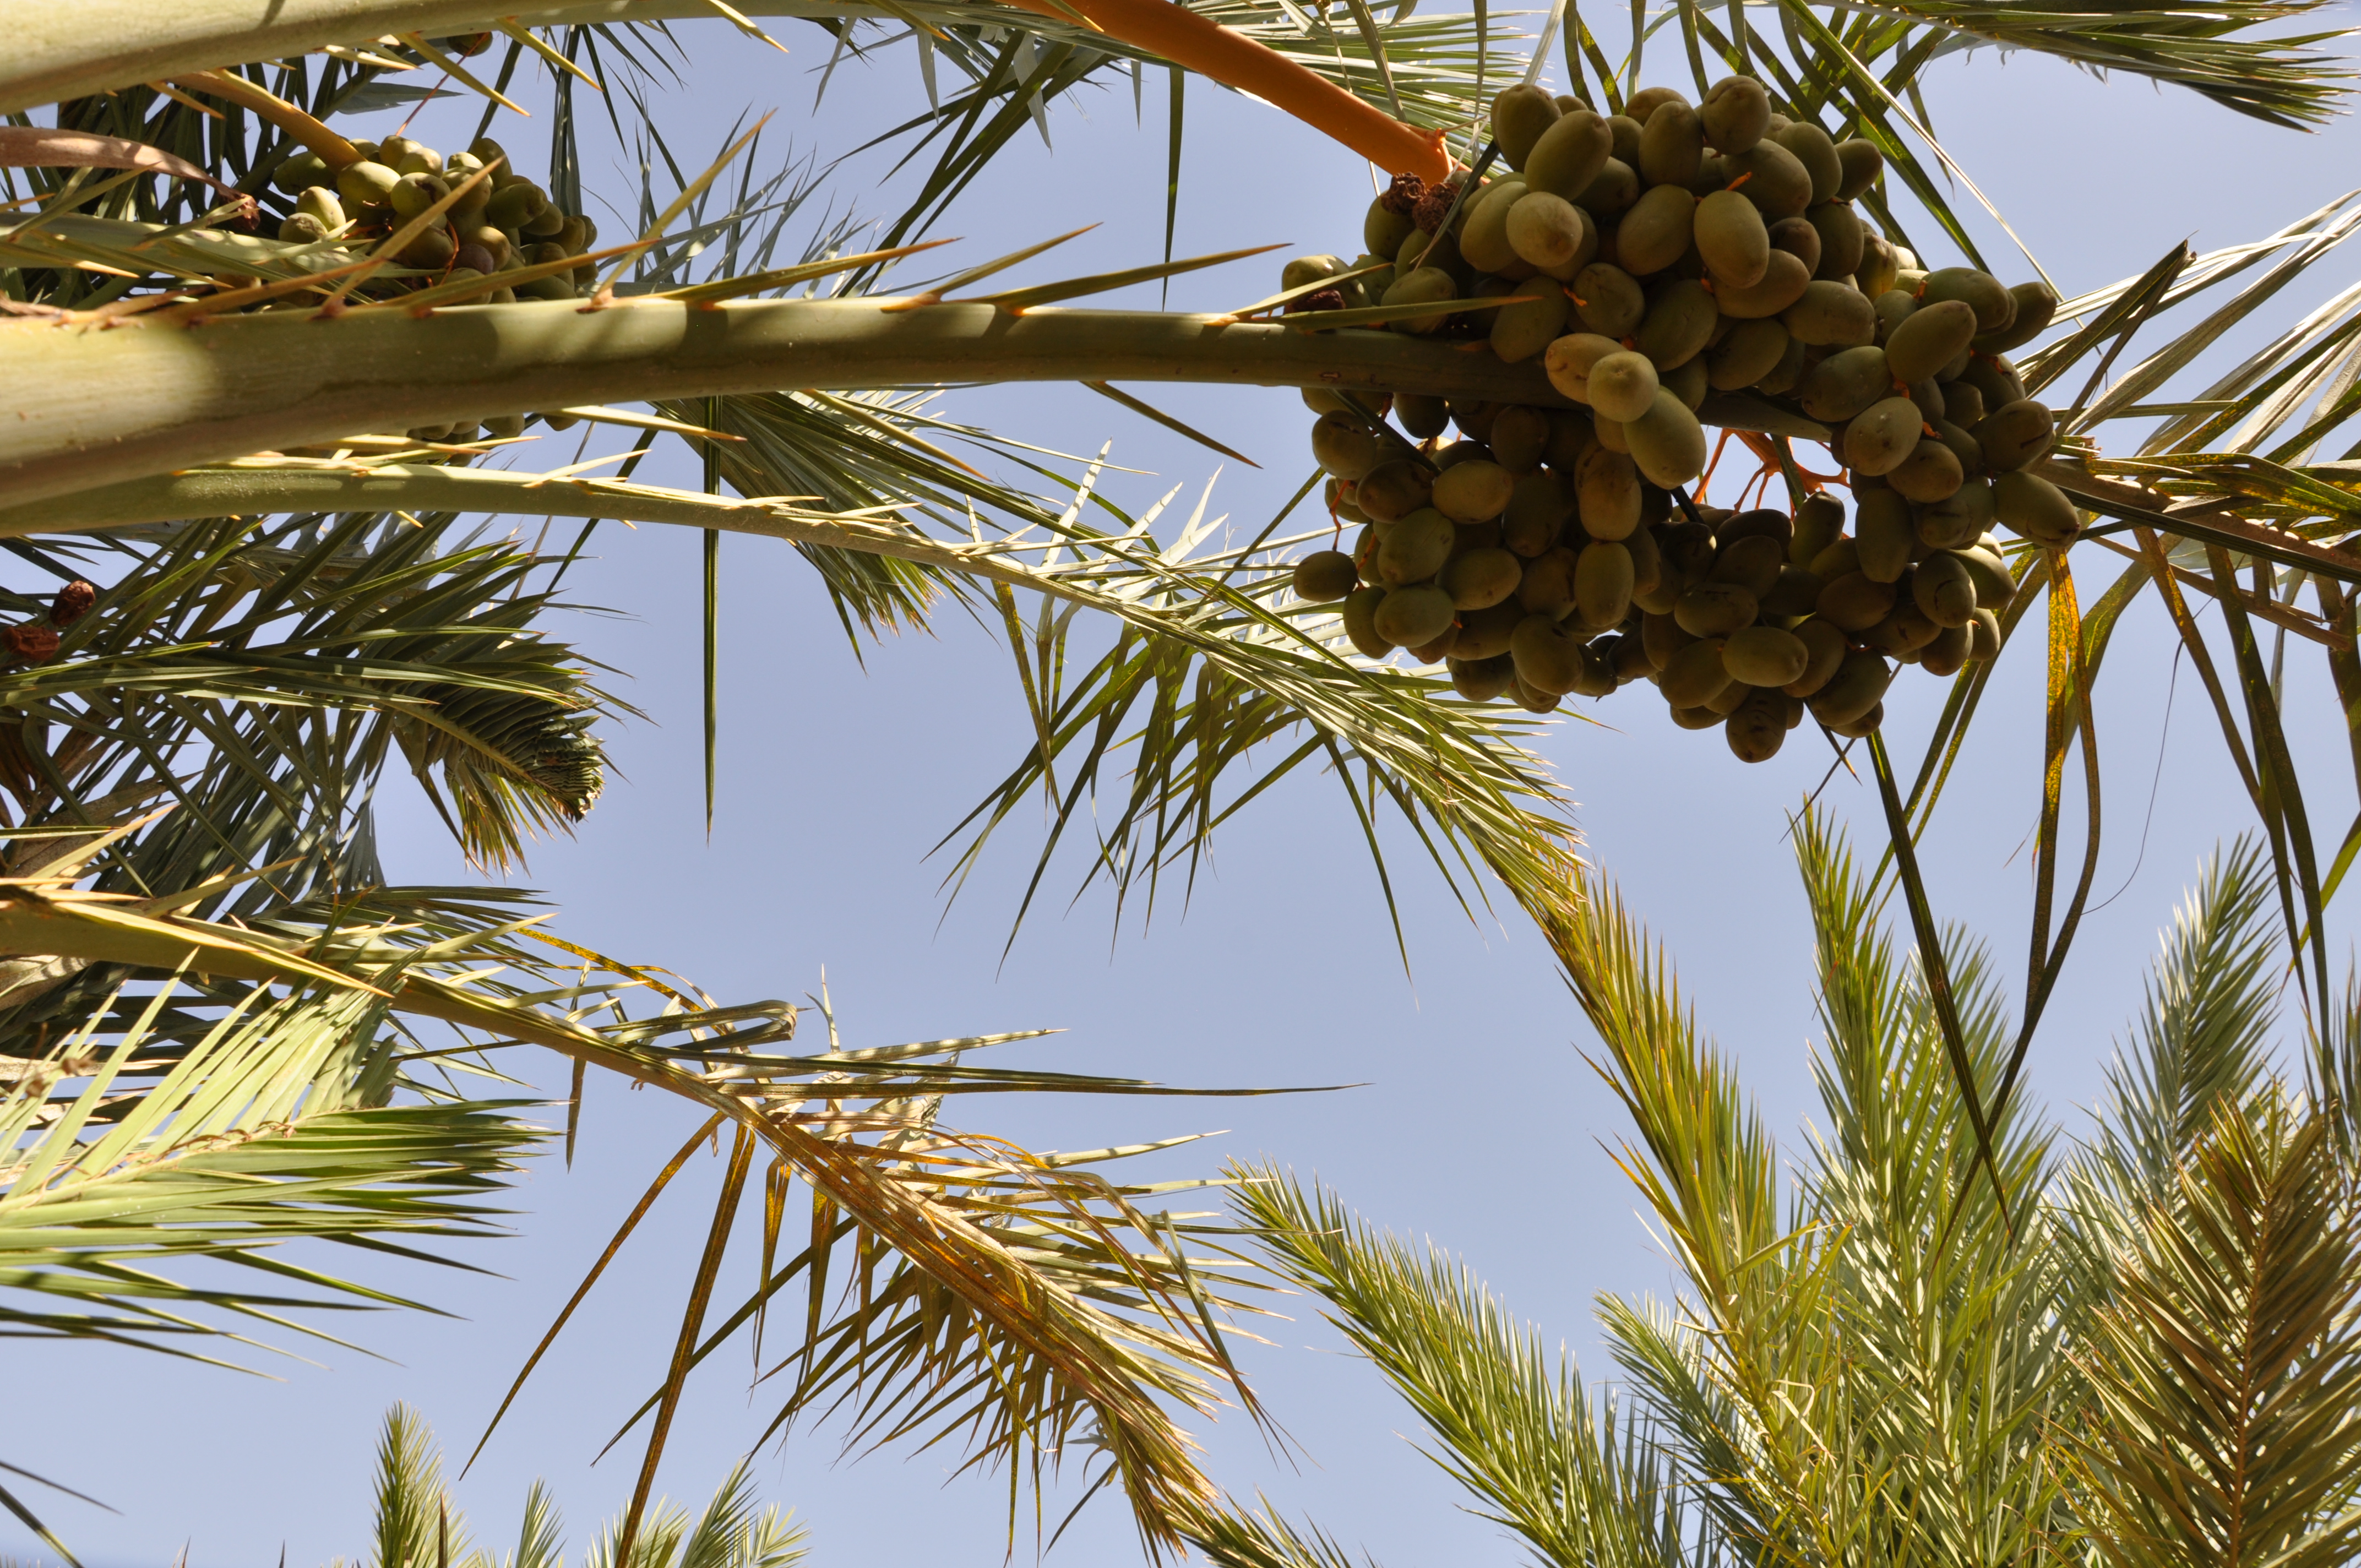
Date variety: Boumajhoul